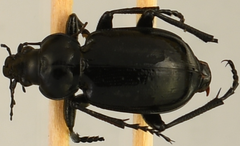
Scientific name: Calosoma affine
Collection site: Konza Prairie Agroecosystem NEON (KONA), plot KONA_007